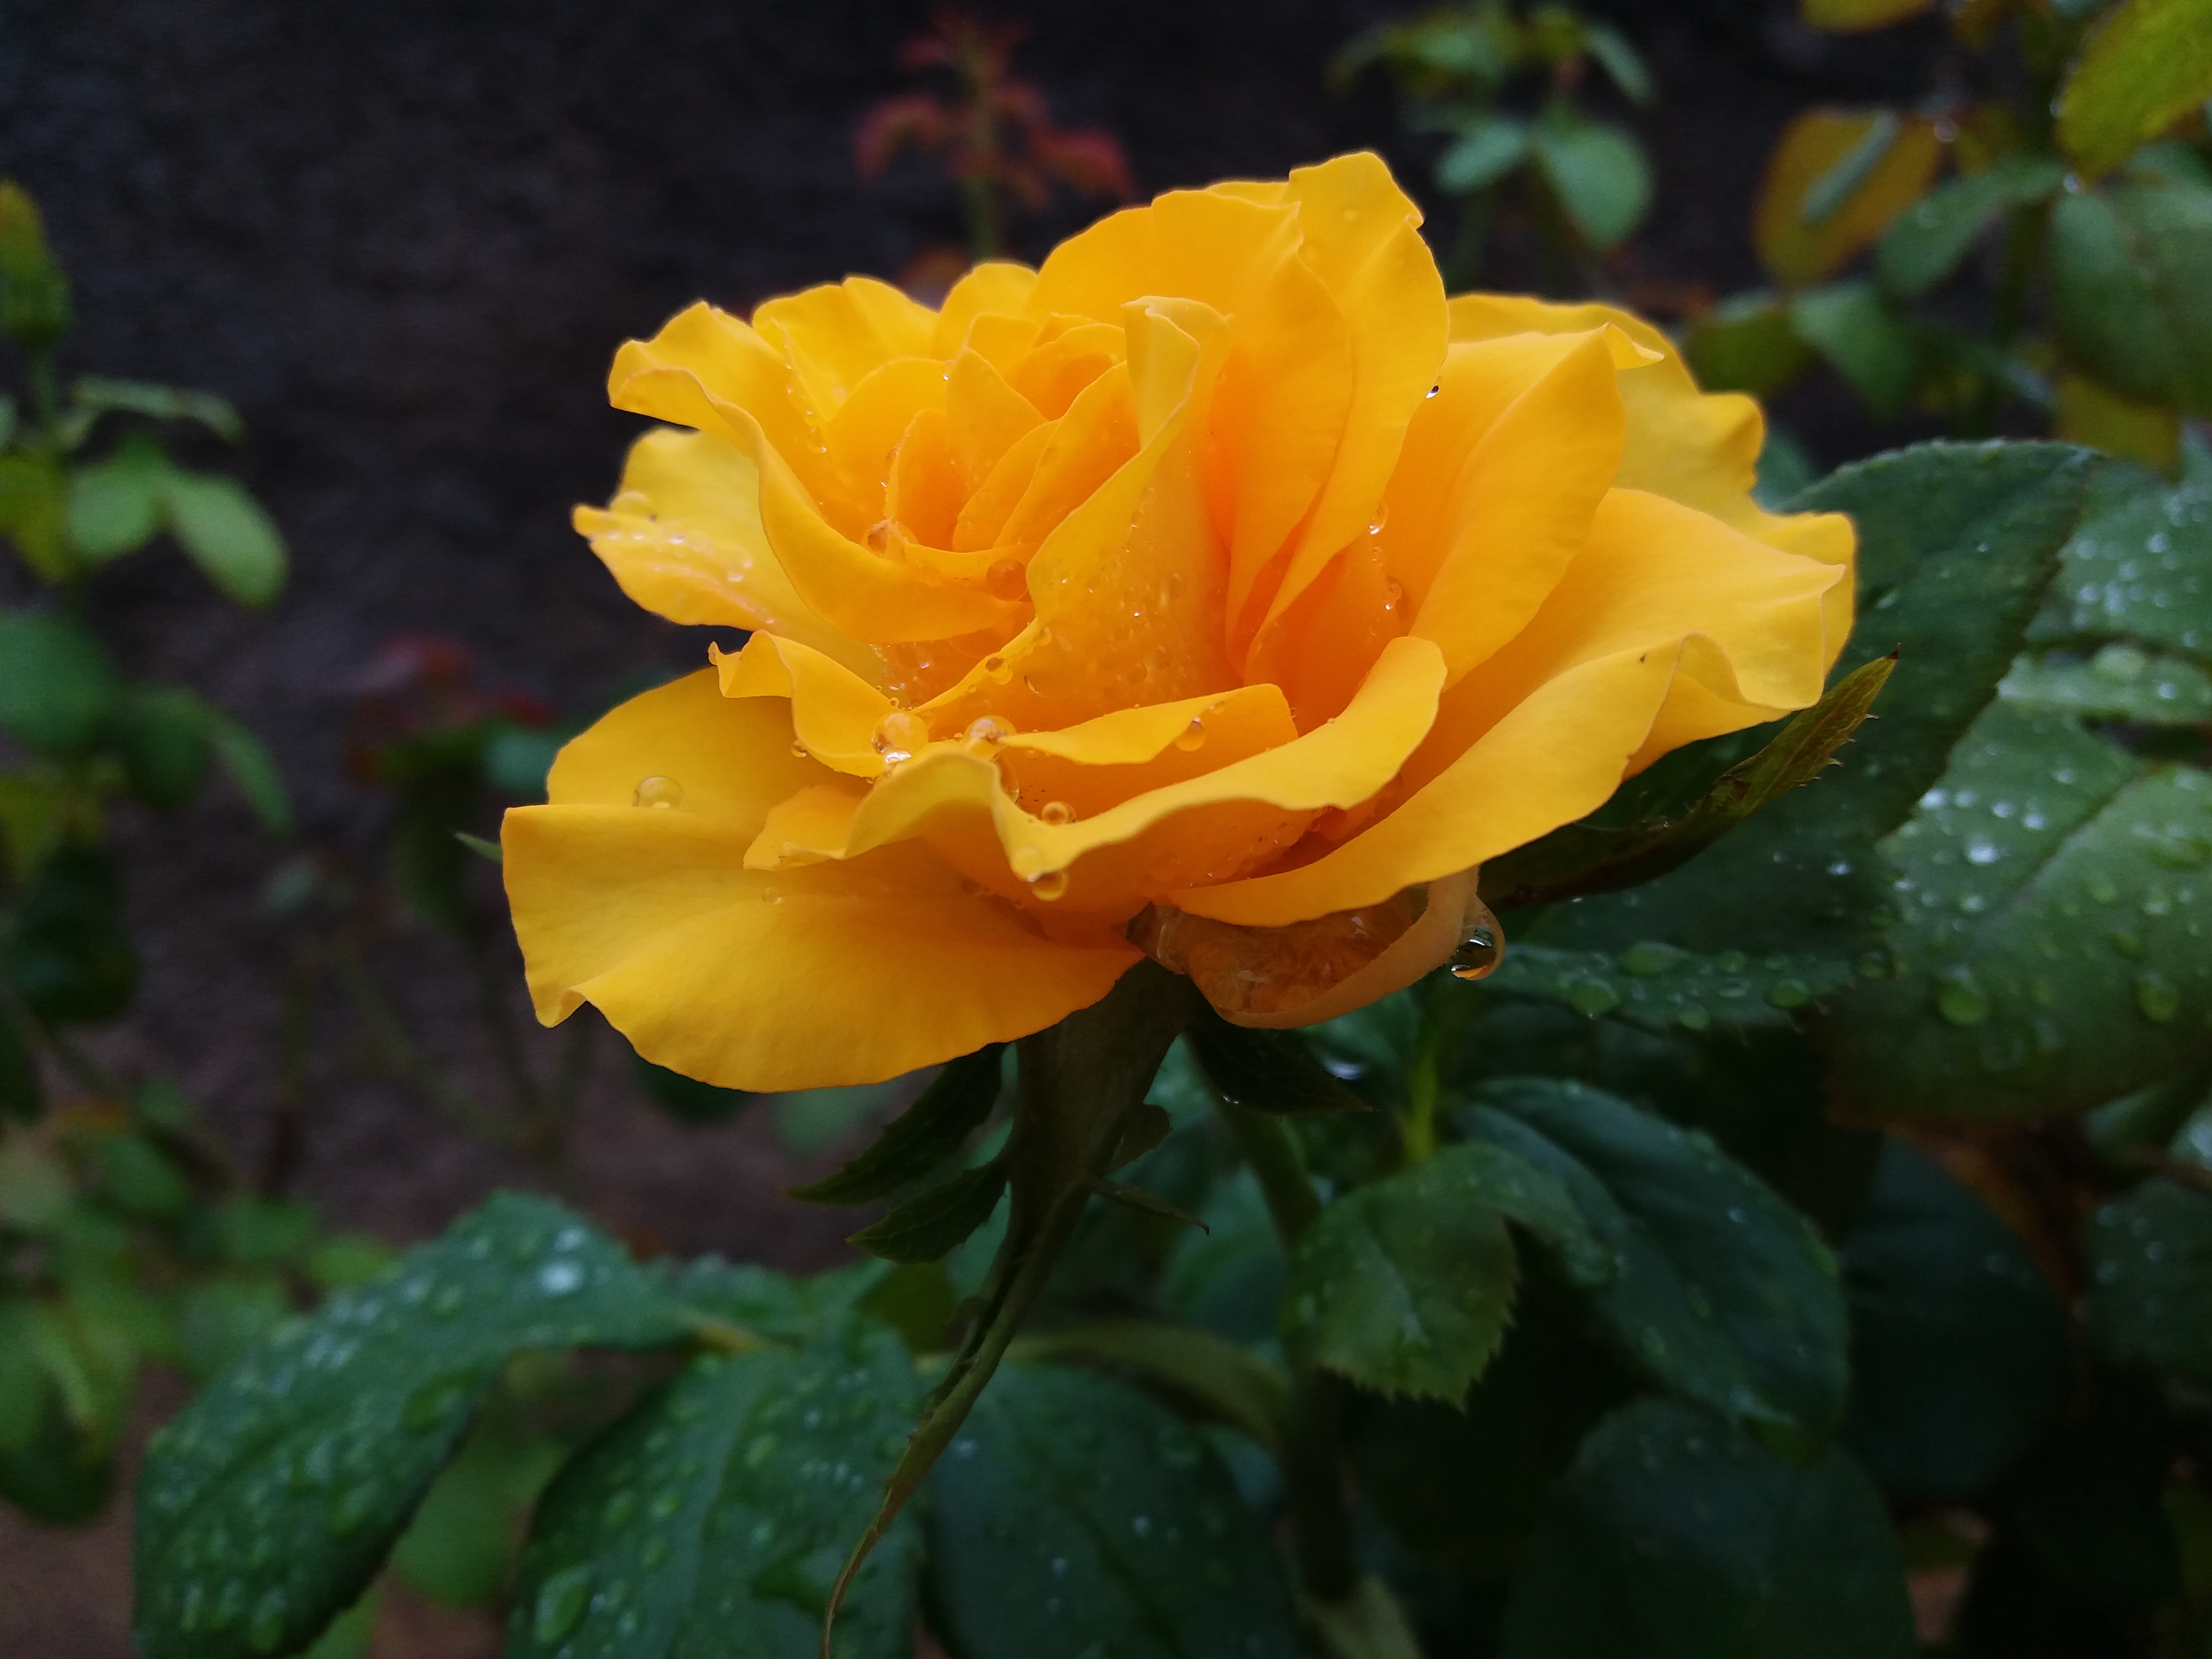
flower, flowering plant, Julia child rose, petal, yellow, floribunda, rose, rose family, plant, garden roses, rose order, botany, leaf, china rose, plant stem, annual plant, wildflower, austrian briar, perennial plant